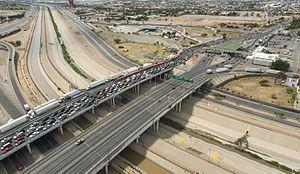
Le Pont des Amériques, est un pont routier franchissant le Río Grande et donc la frontière entre les États-Unis et le Mexique entre les villes de El Paso au Texas et de Ciudad Juárez dans l'État de Chihuahua